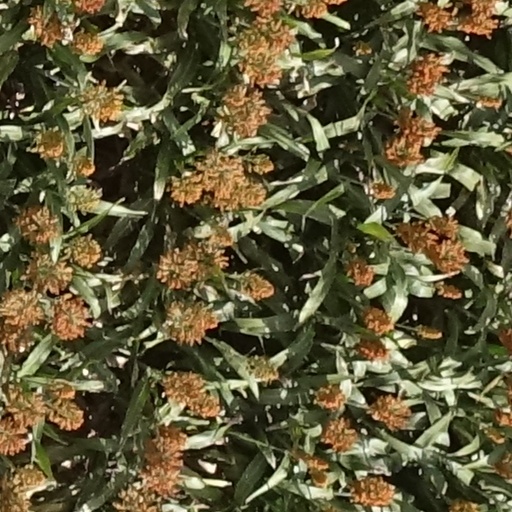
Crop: sorghum